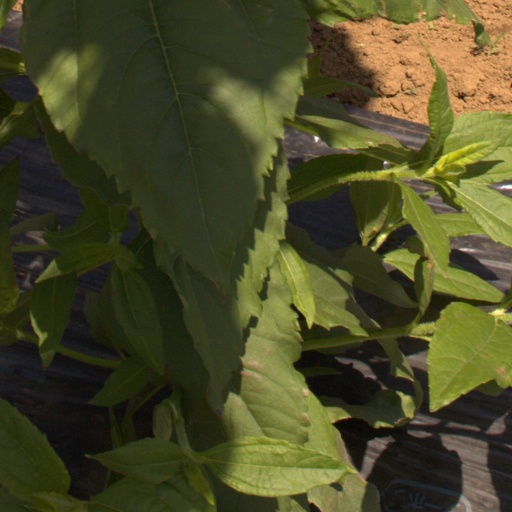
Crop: Jerusalem artichoke